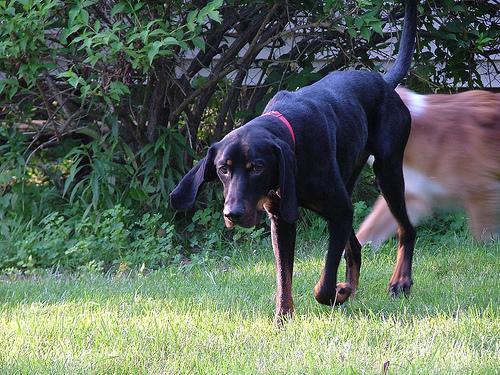
black-and-tan_coonhound